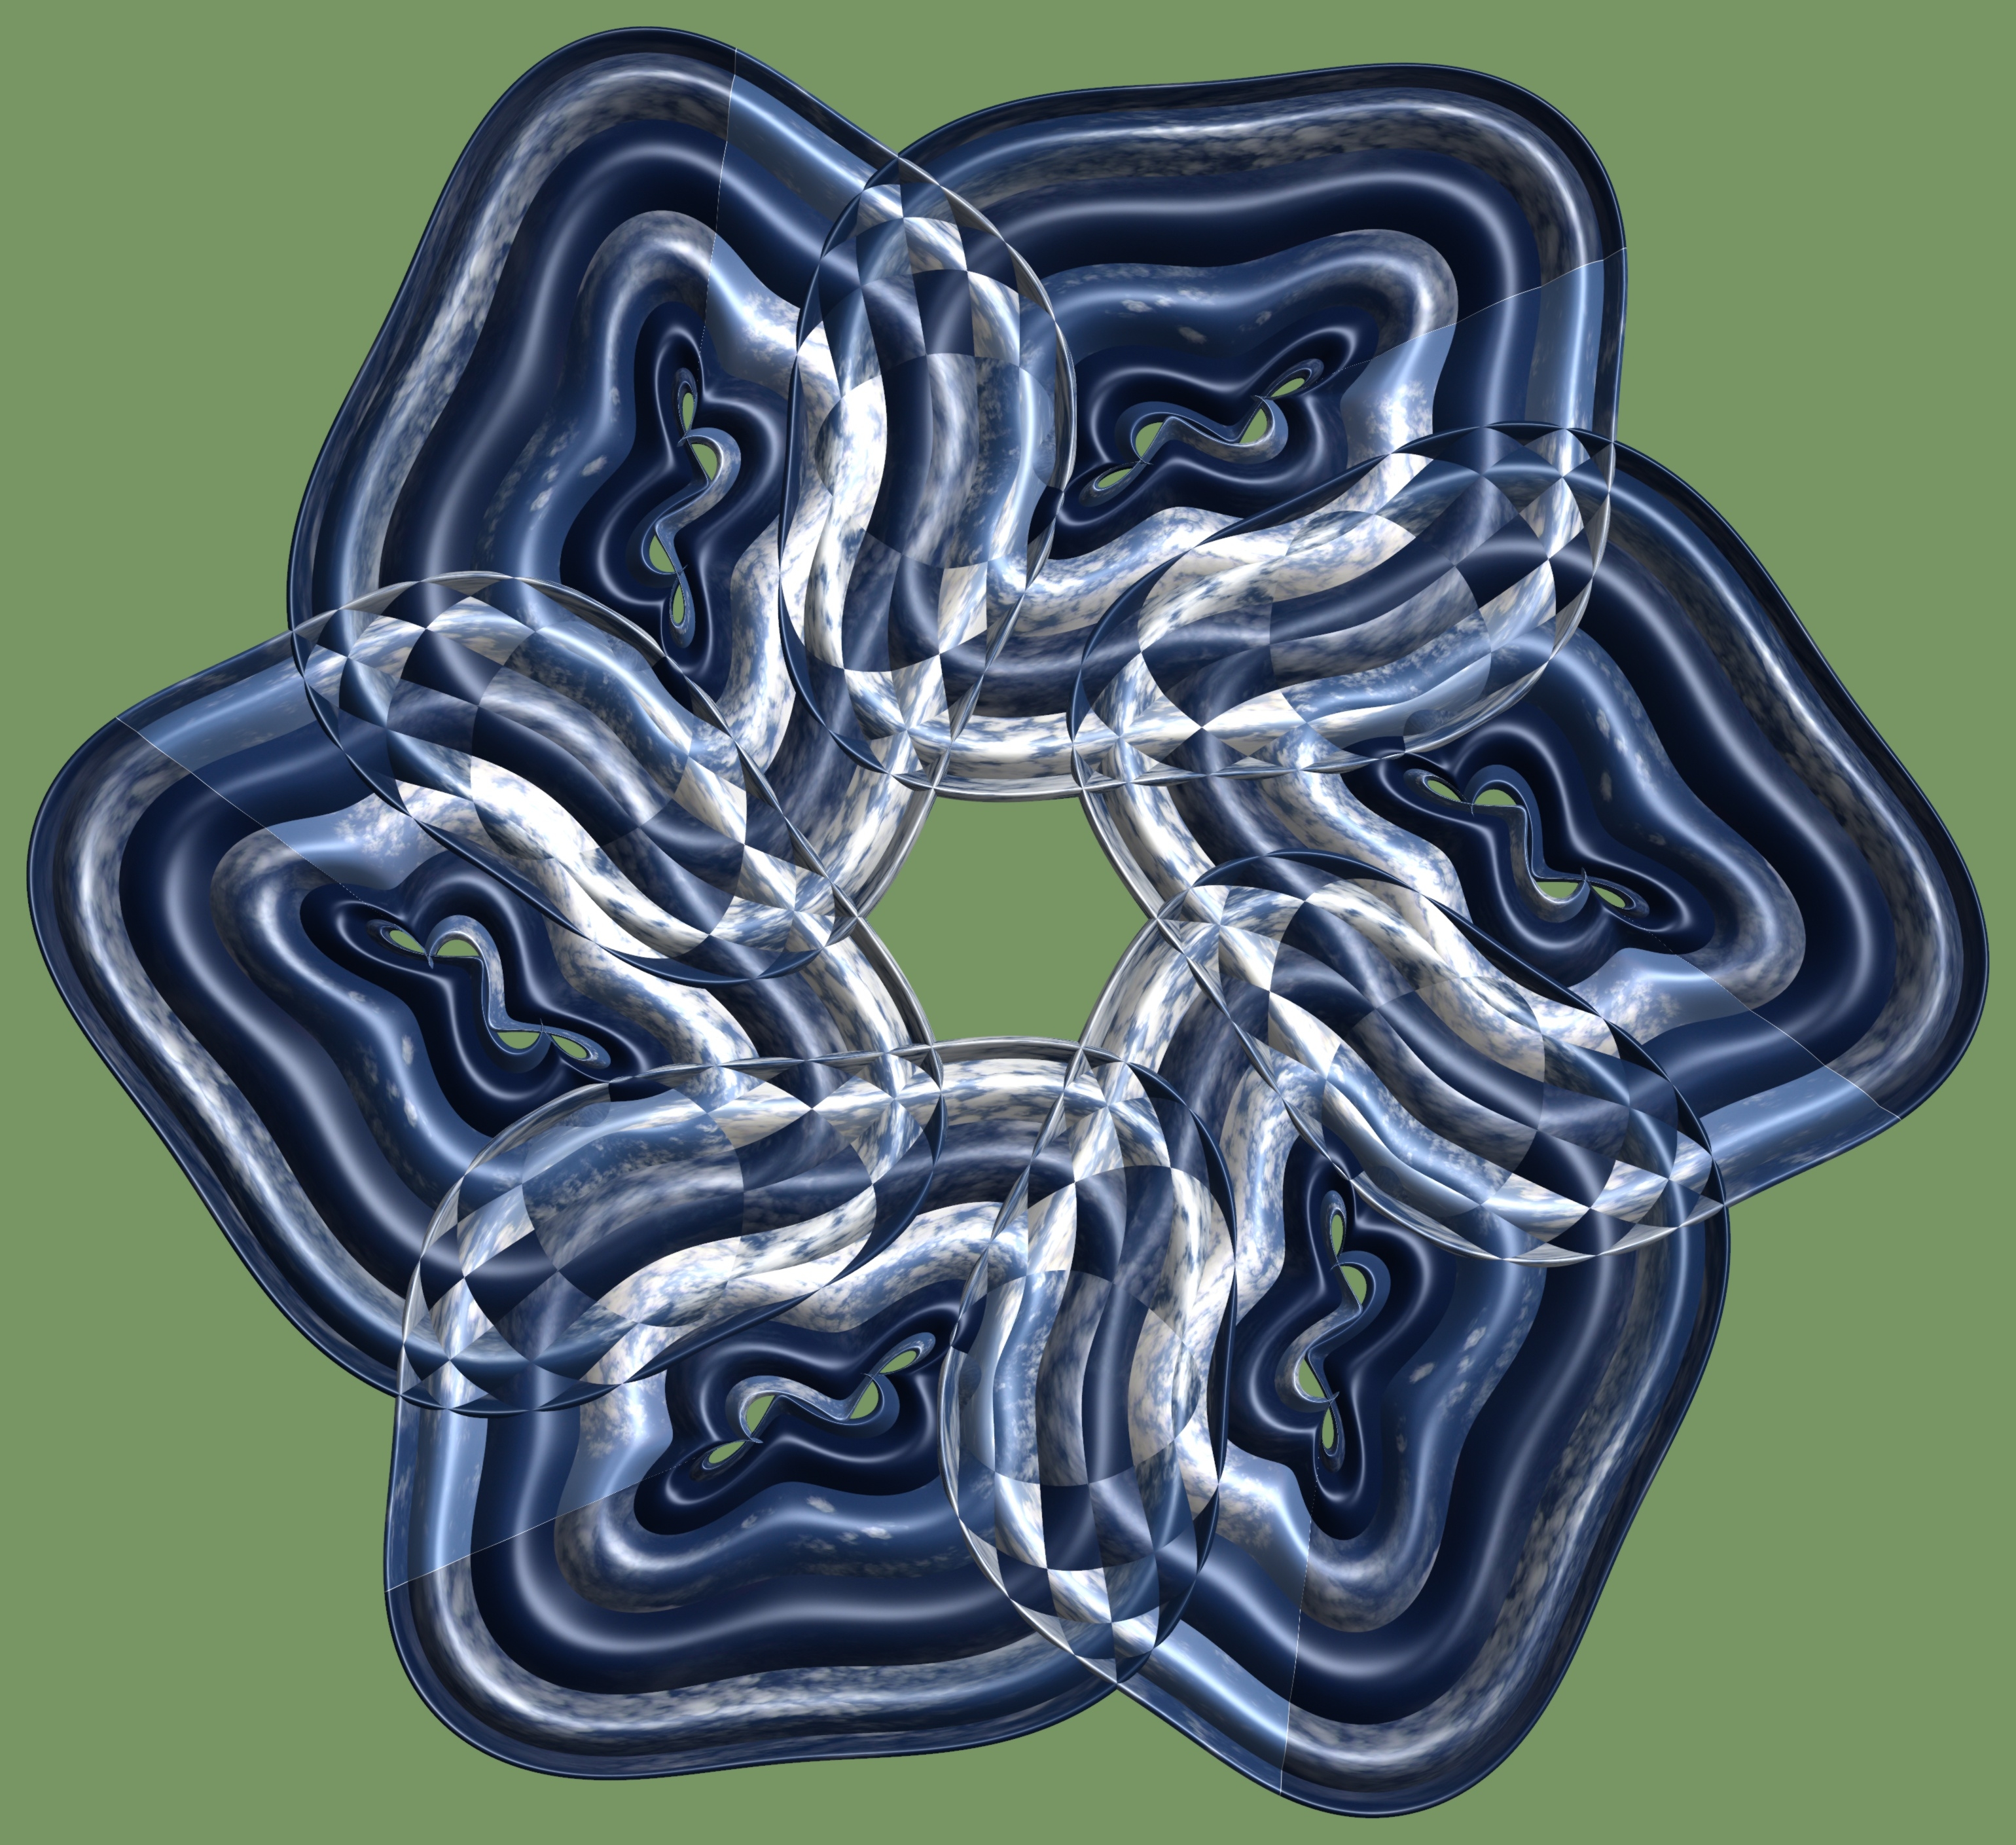
structure, texture, pattern, jewellery, font, cool image, drawing, design, symmetry, 3d, graphic, organ, torus, mathematica, cg, parametricplot3d, code, program, algorithm, mapping, fashion accessory